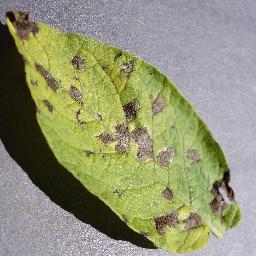
Etiqueta: Tizon_Temprano